2016 NASCAR K&N Pro Series East

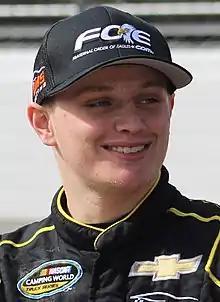
Justin Haley, the 2016 K&N Pro Series East champion.

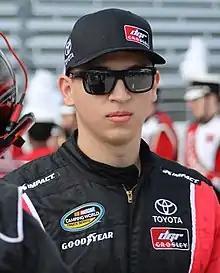
Kyle Benjamin finished second behind Haley by 22 points.

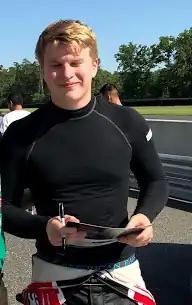
Tyler Dippel finished third in the championship.

The 2016 NASCAR K&N Pro Series East was the 30th season of the K&N Pro Series East. It began at New Smyrna Speedway on February 14 and concluded at Dover International Speedway on September 30. William Byron was the defending Drivers' Champion. Justin Haley won the championship, 22 points in front of Kyle Benjamin.